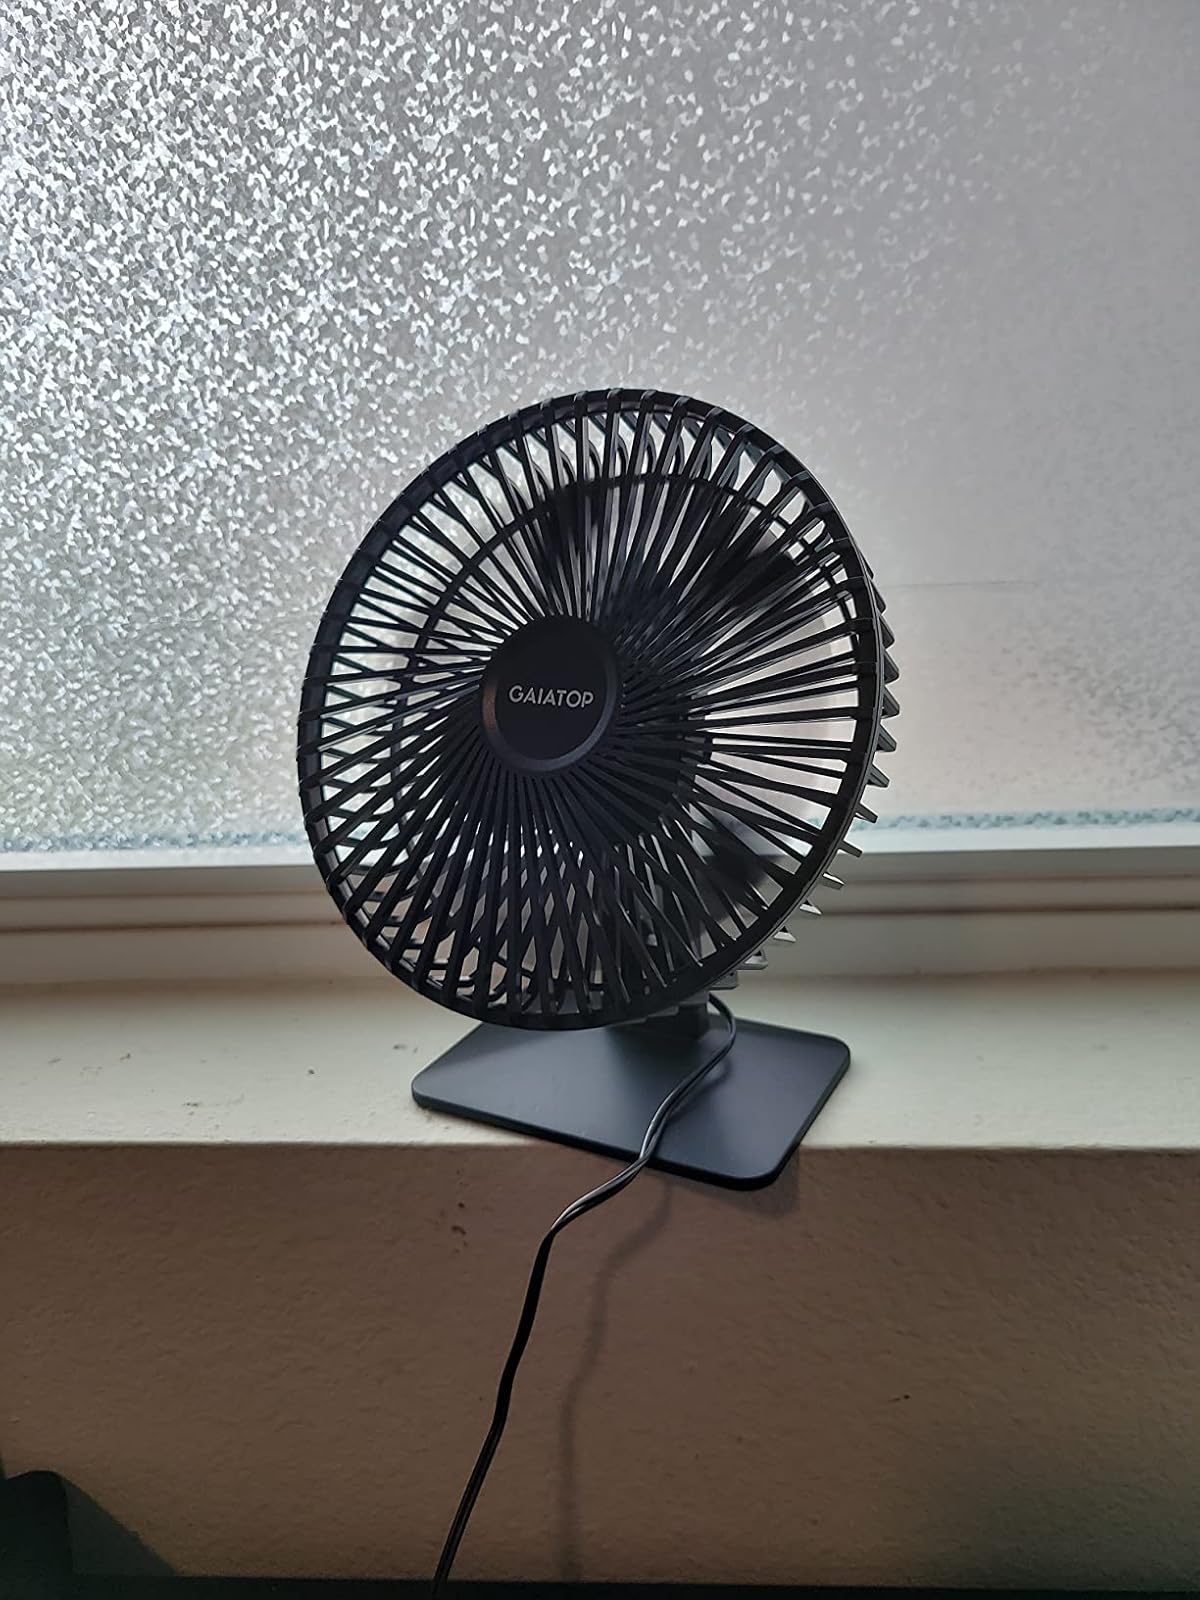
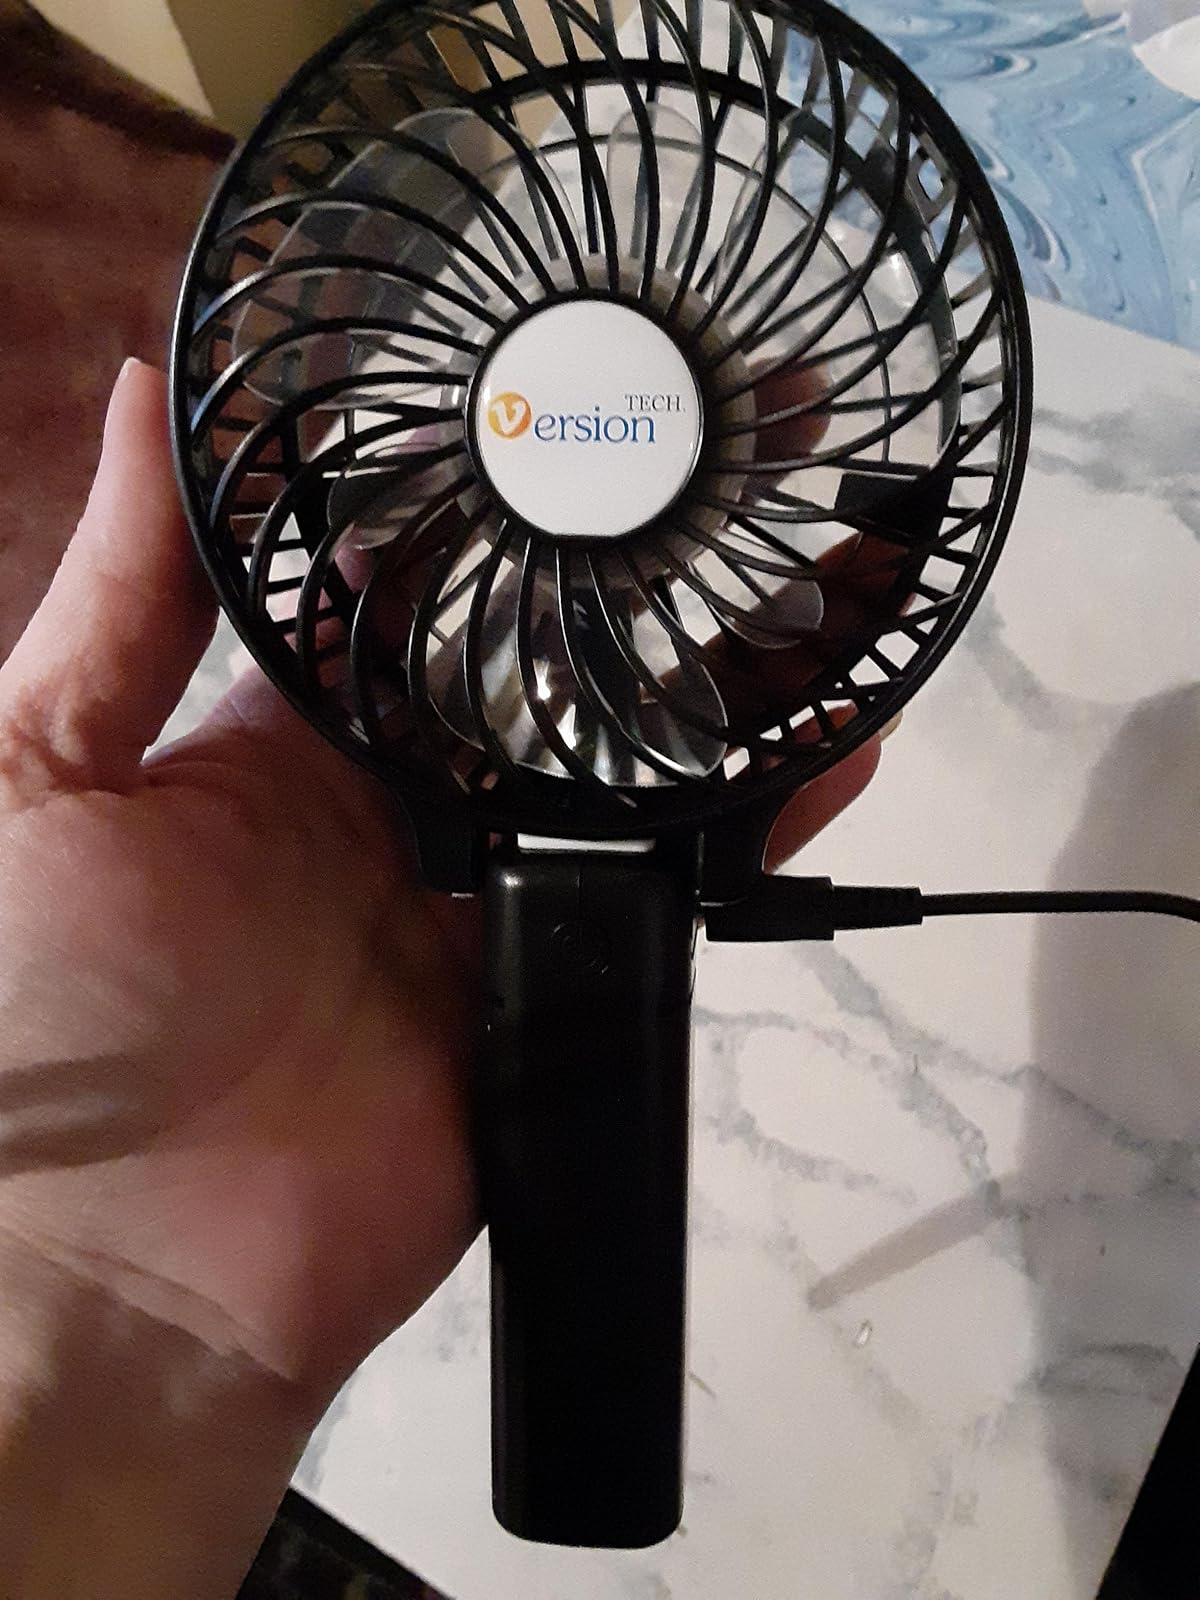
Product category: fan
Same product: no